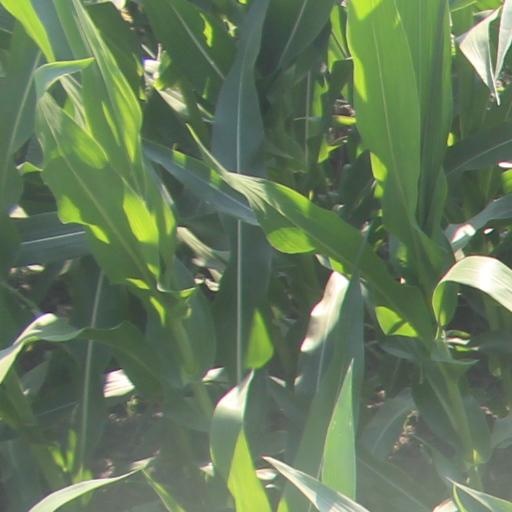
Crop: maize; corn